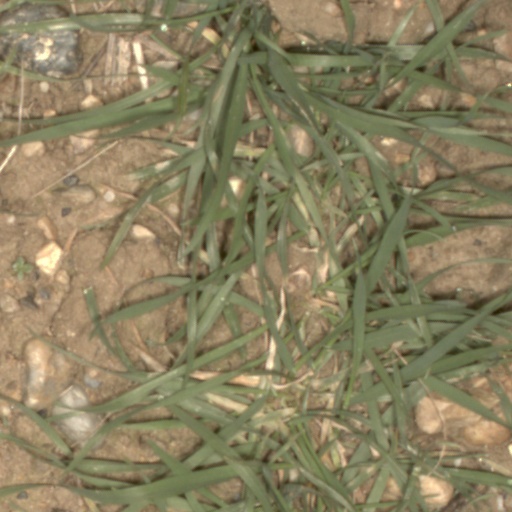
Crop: wheat